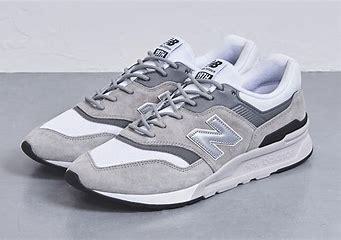
Brand: New
Model: Balance 997